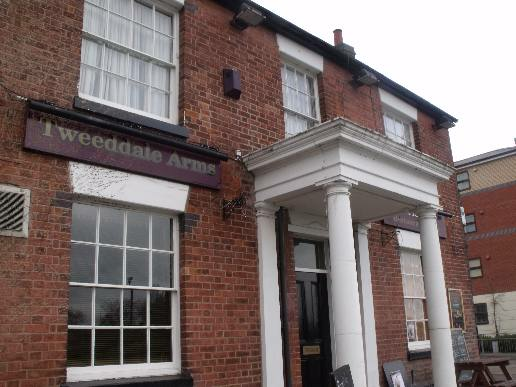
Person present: No